Tardajos

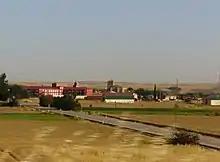
View of Tardajos

Tardajos received a "fuero" from Count Pedro González de Lara and Countess Eva in 1127. It was re-issued with adjustments on three subsequent occasions by either Pedro or Eva, the last being in 1147.